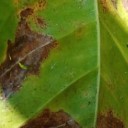
Label: Miner